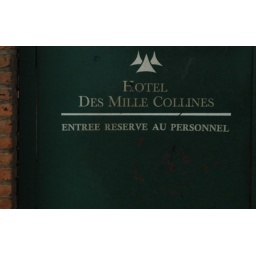
This is a side door in the wall to the hotel from the movie